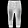
Label: Trouser